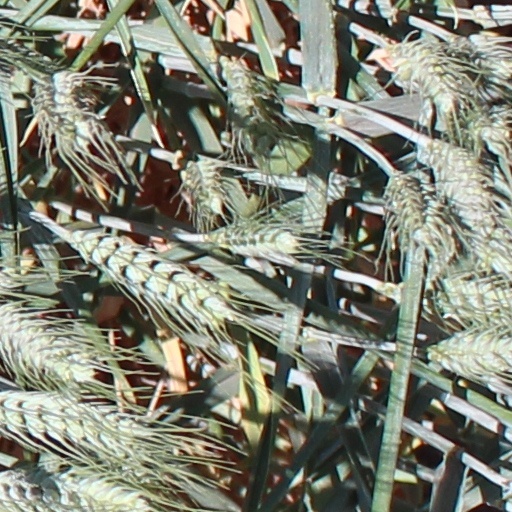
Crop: wheat